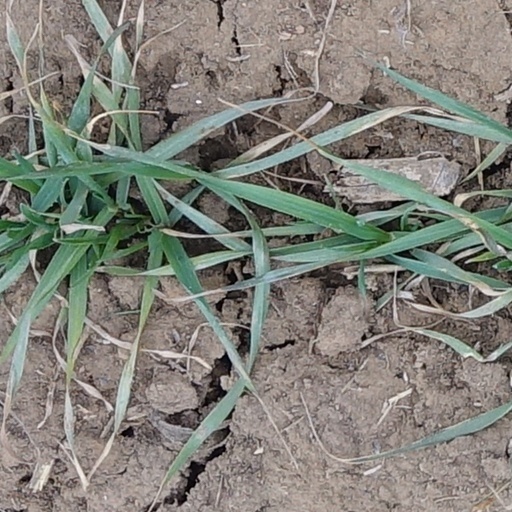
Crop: wheat